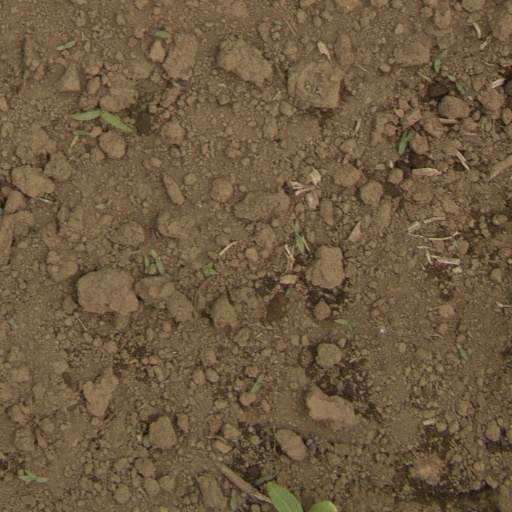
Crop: Jerusalem artichoke